Richard Benjamin

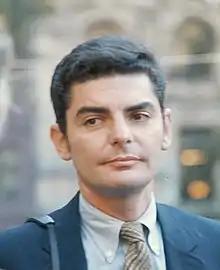
Benjamin in 1972

Richard Samuel Benjamin (born May 22, 1938) is an American actor and film director. He has starred in a number of well-known films, including "Goodbye, Columbus" (1969), "Catch-22" (1970), "Portnoy's Complaint" (1972), "Westworld", "The Last of Sheila" (both 1973) and "Saturday the 14th" (1981). In 1968, Benjamin was nominated for an Emmy Award for Best Actor in a Comedy Series for his performance on the CBS sitcom "He & She" (starring opposite his wife Paula Prentiss), which aired from 1967-1968. In 1976, Benjamin received a Golden Globe Award for Best Actor in a Supporting Role - Motion Picture for his performance as aged vaudevillian Willy Clark's (Walter Matthau) comedically long-suffering nephew, confidante and talent agent, Ben Clark, in Herbert Ross' "The Sunshine Boys" (1975), based on Neil Simon's 1972 hit stage play of the same name.